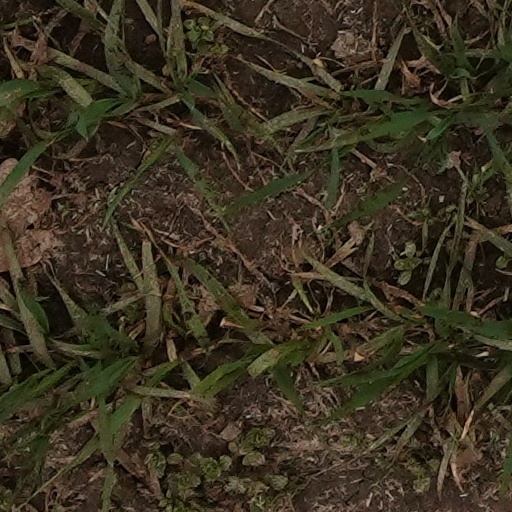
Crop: wheat